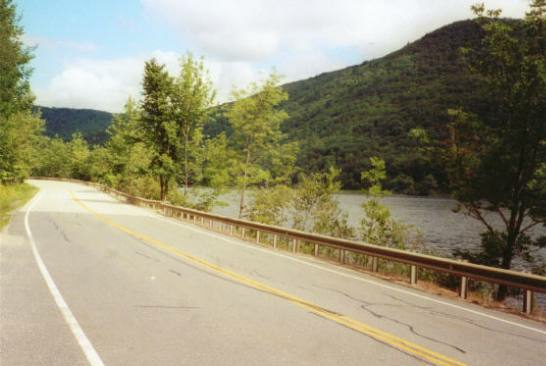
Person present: No